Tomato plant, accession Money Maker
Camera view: vertical (180 deg); turntable rotation: 330 degrees
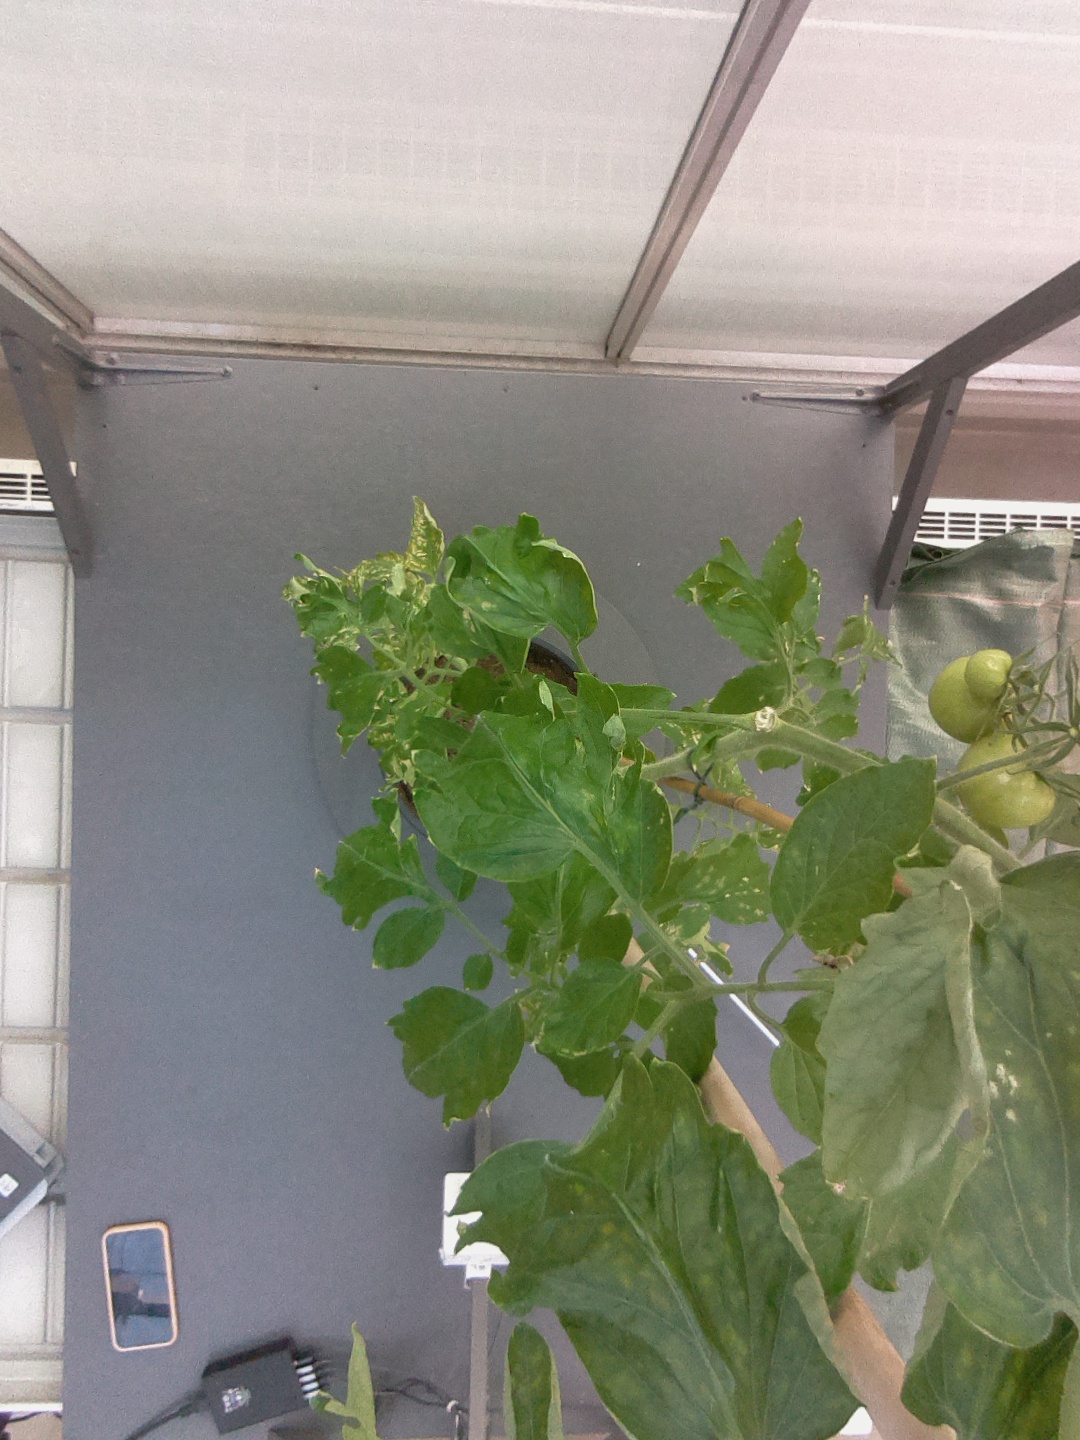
BBCH growth stage 73: 30%-40% of final fruit size